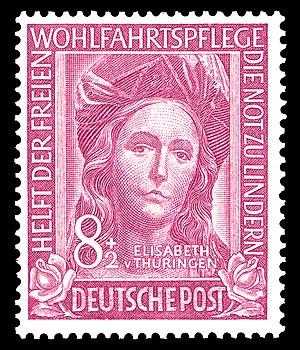
Cette liste recense les personnalités figurant sur les timbres-poste d'Allemagne fédérale, de la République Démocratique d'Allemagne, des diverses zones d'occupation alliées, de la Sarre, du Troisième Reich, de la République de Weimar, de l'Empire Allemand ainsi que des divers petits royaumes qui l'ont précédé.